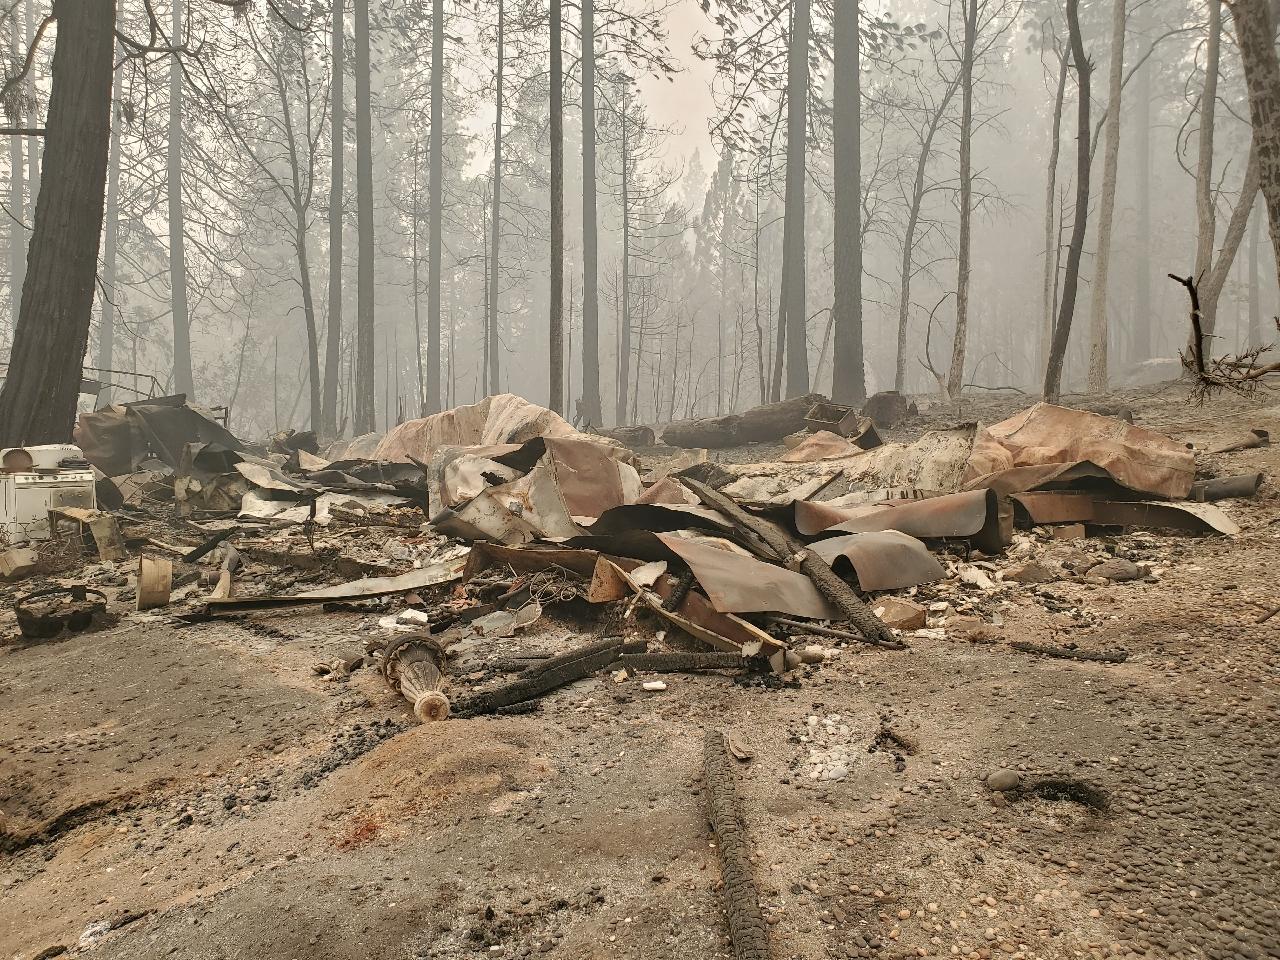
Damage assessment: destroyed